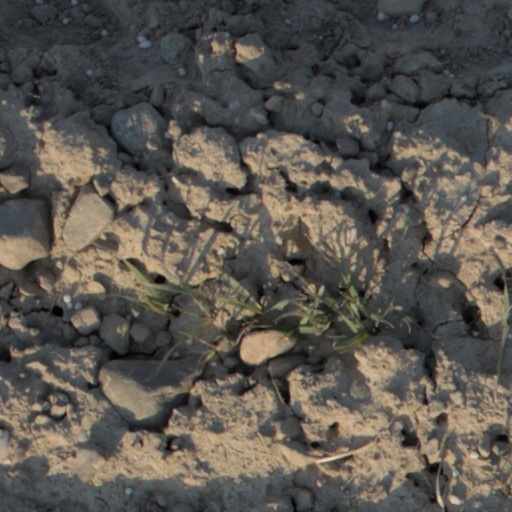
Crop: wheat